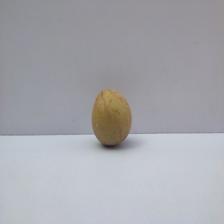
Size: Small